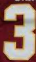
Number: 3